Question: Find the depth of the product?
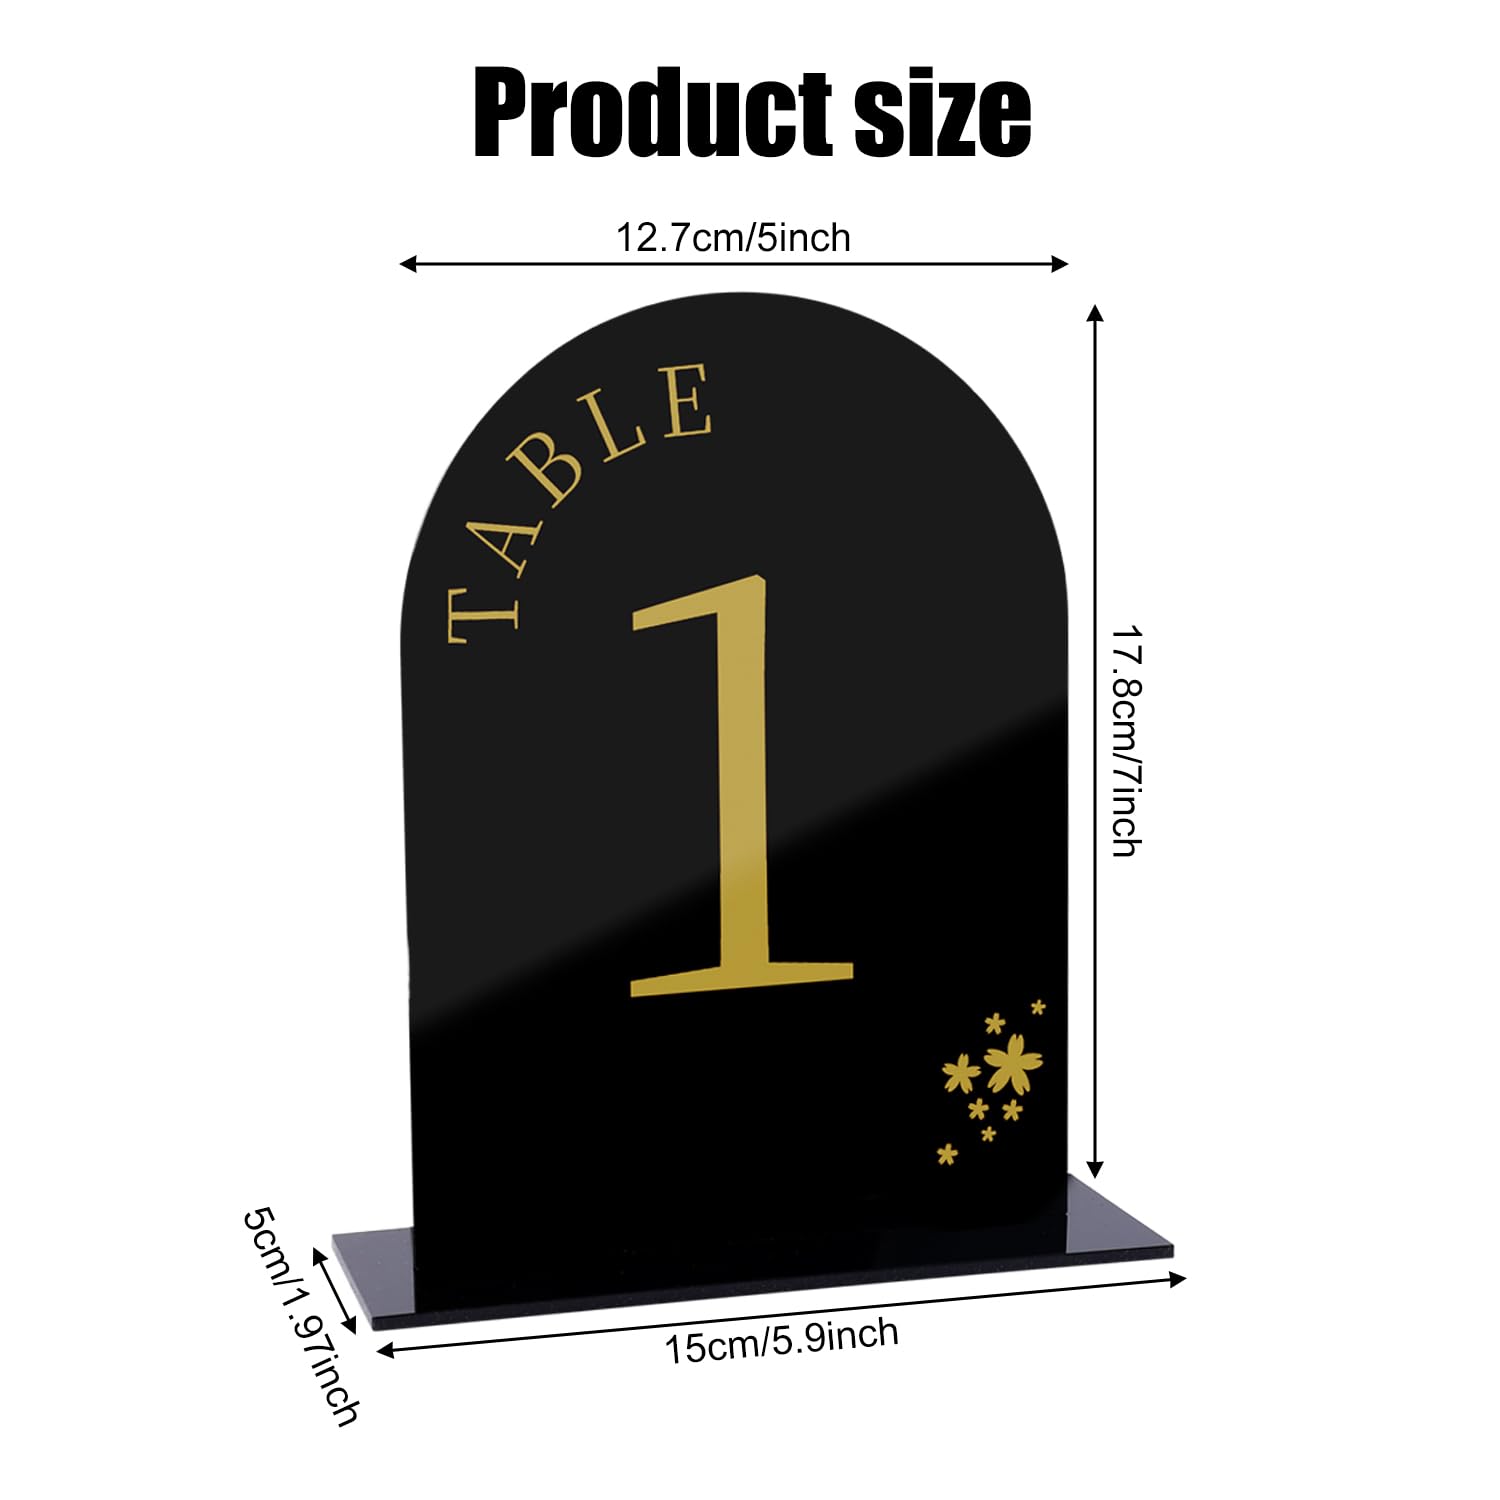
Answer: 17.8 centimetre